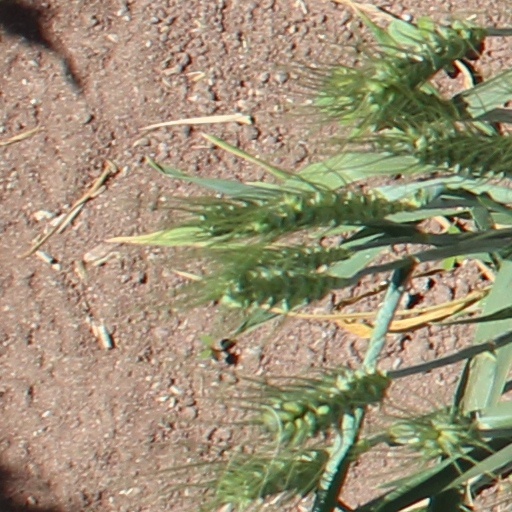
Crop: wheat